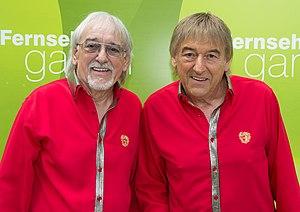
Die Amigos est un groupe allemand de Volkstümliche schlager, originaire de Villingen.